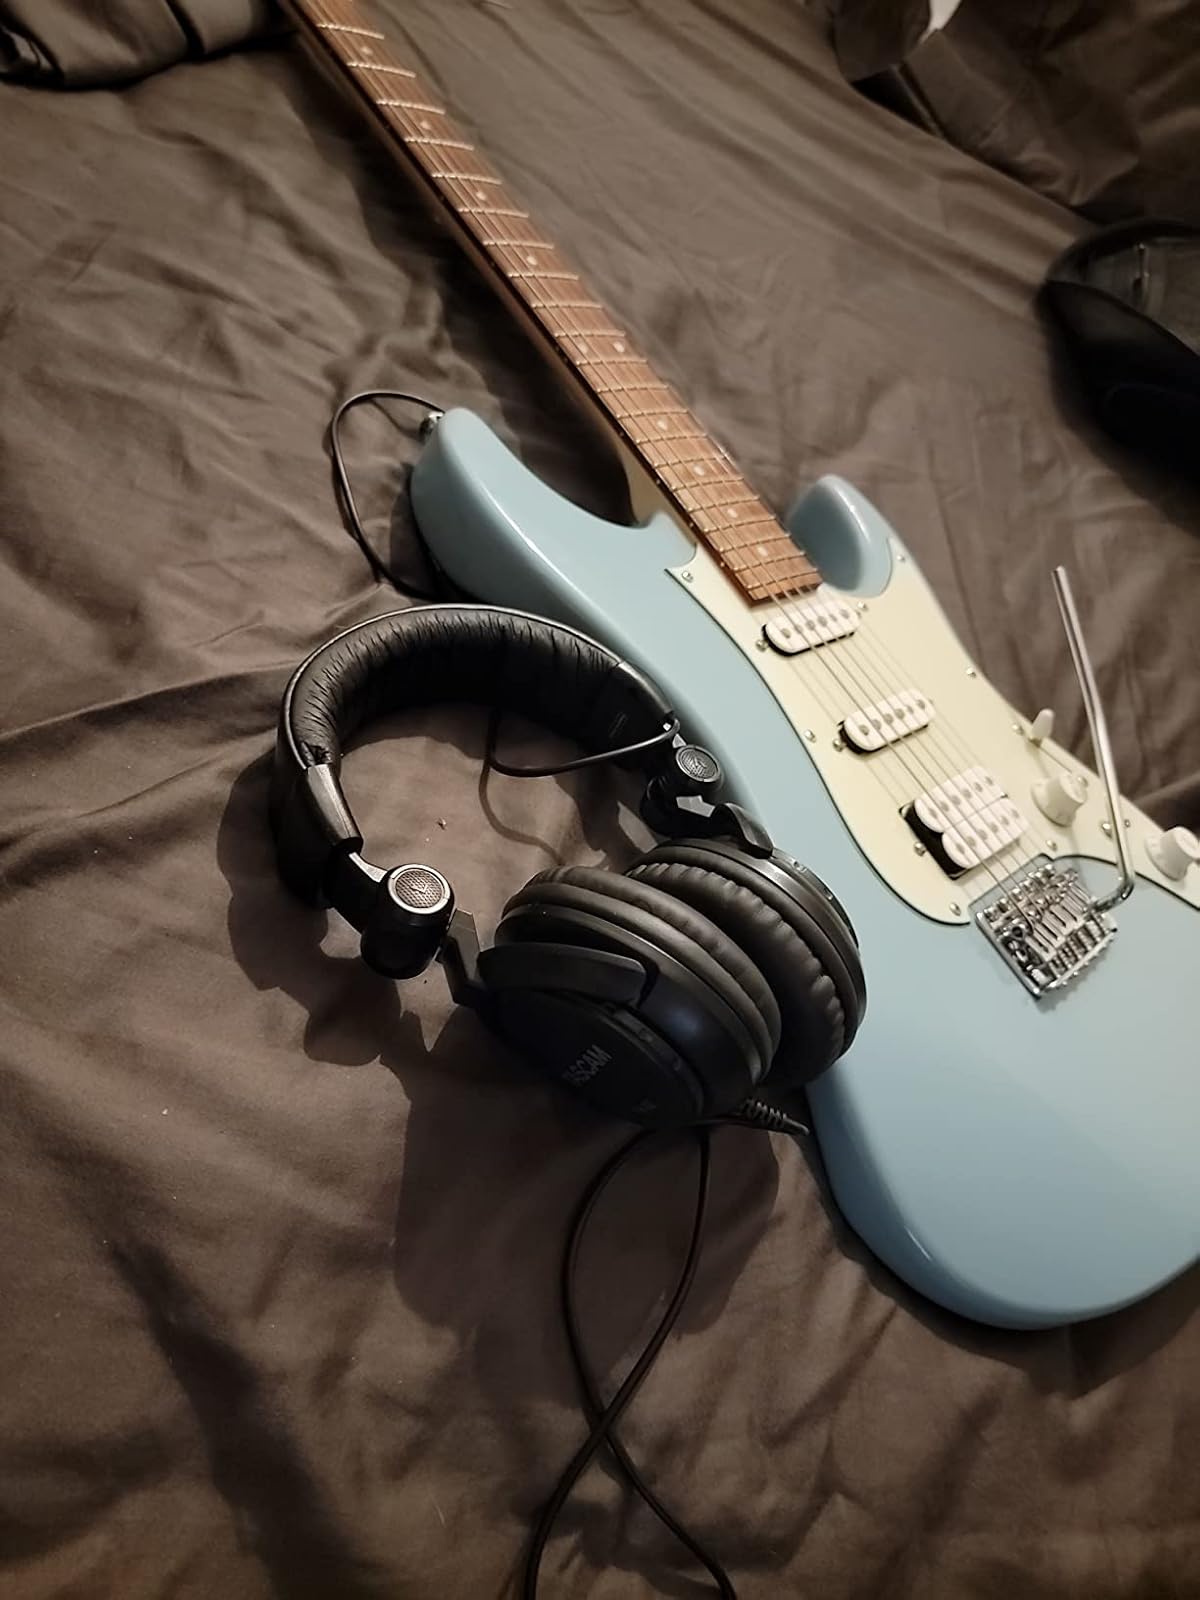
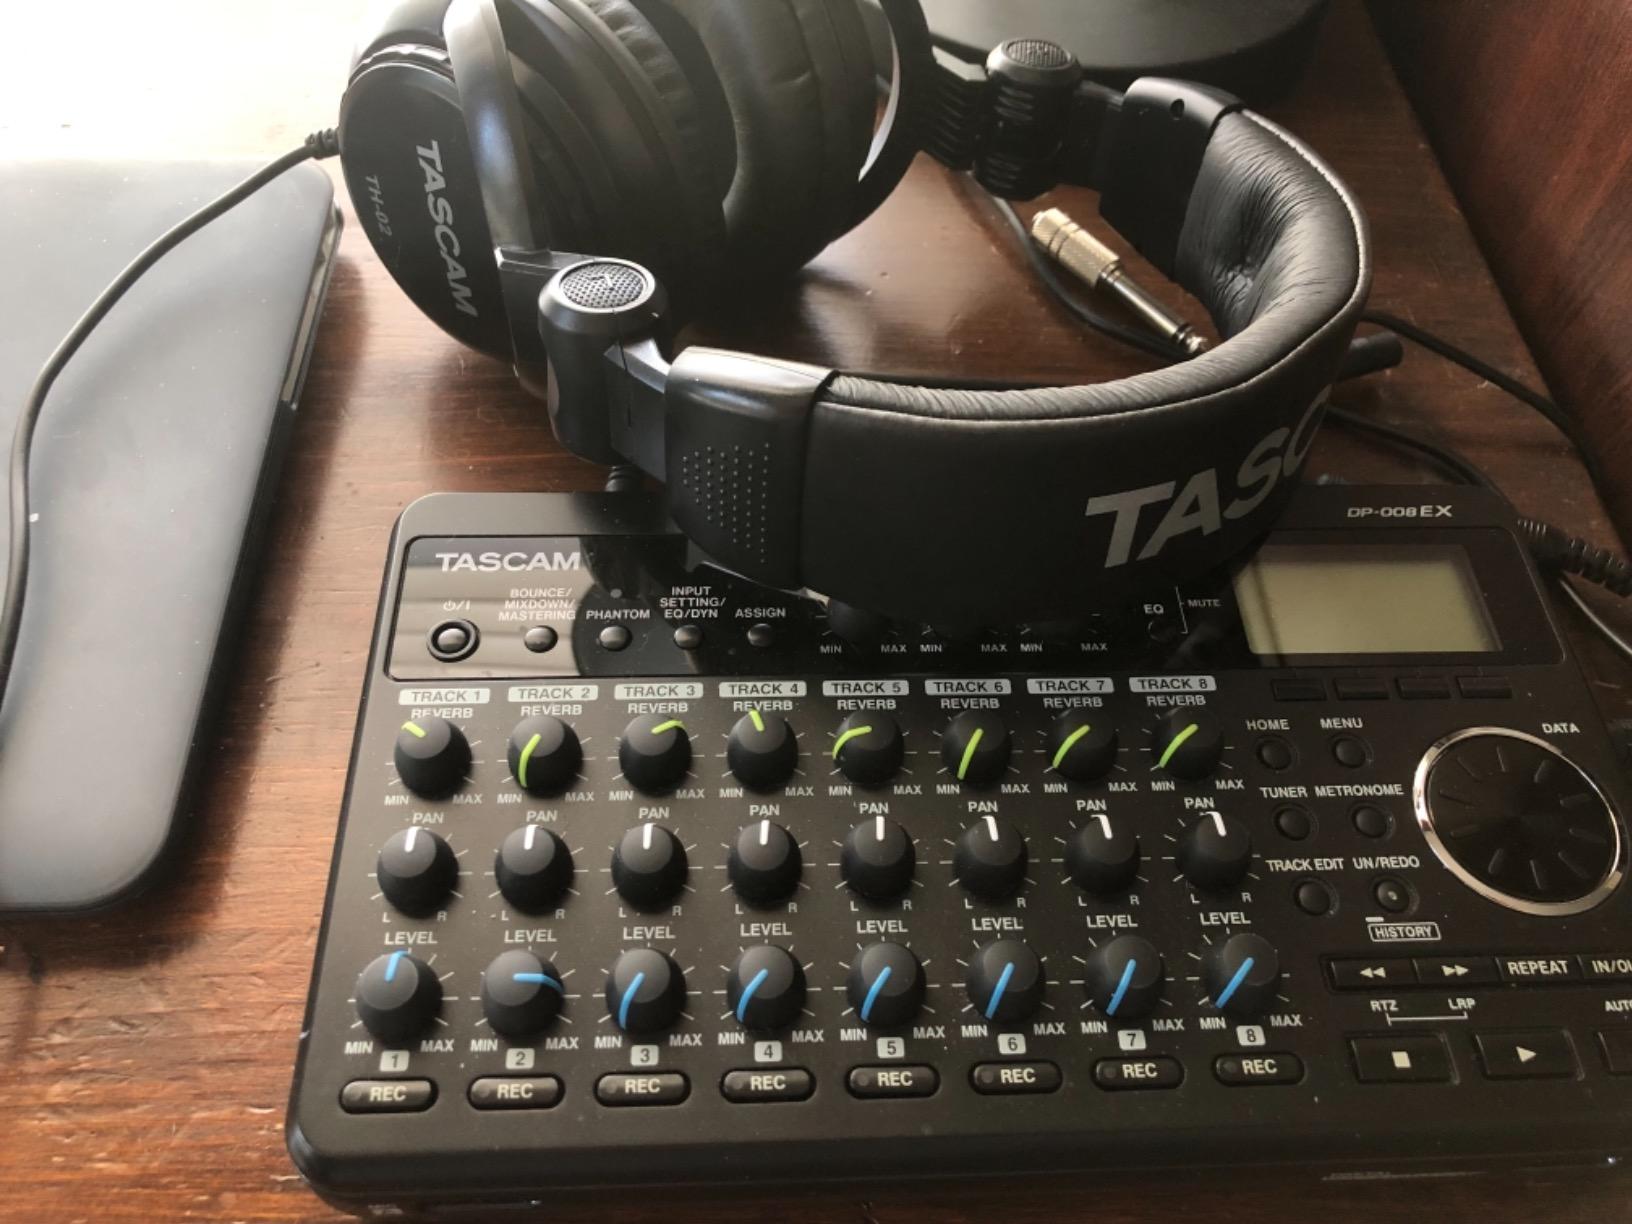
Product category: headphones
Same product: yes